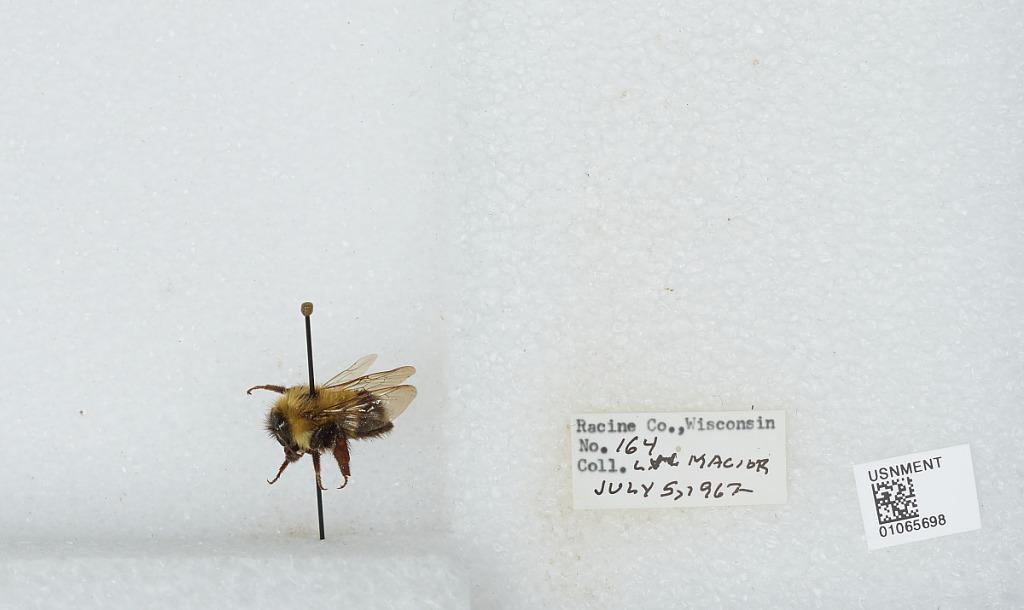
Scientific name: Bombus (Bombus) affinis Cresson
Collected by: L. Macior
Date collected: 1962-7-5
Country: United States
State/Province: Wisconsin
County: Racine
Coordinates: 42.78, -87.76